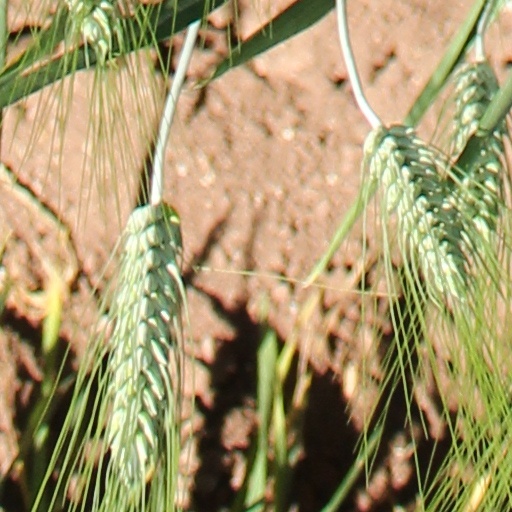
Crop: wheat